Texas Beach Skate Park

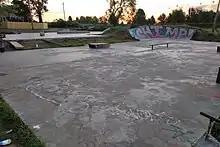
The lower slab at Texas Beach Skate Park (the original Texas Beach DIY skate spot)

skateboarders learning how to skate. An additional bowl corner is also connected over a hump to the lower slab. The two